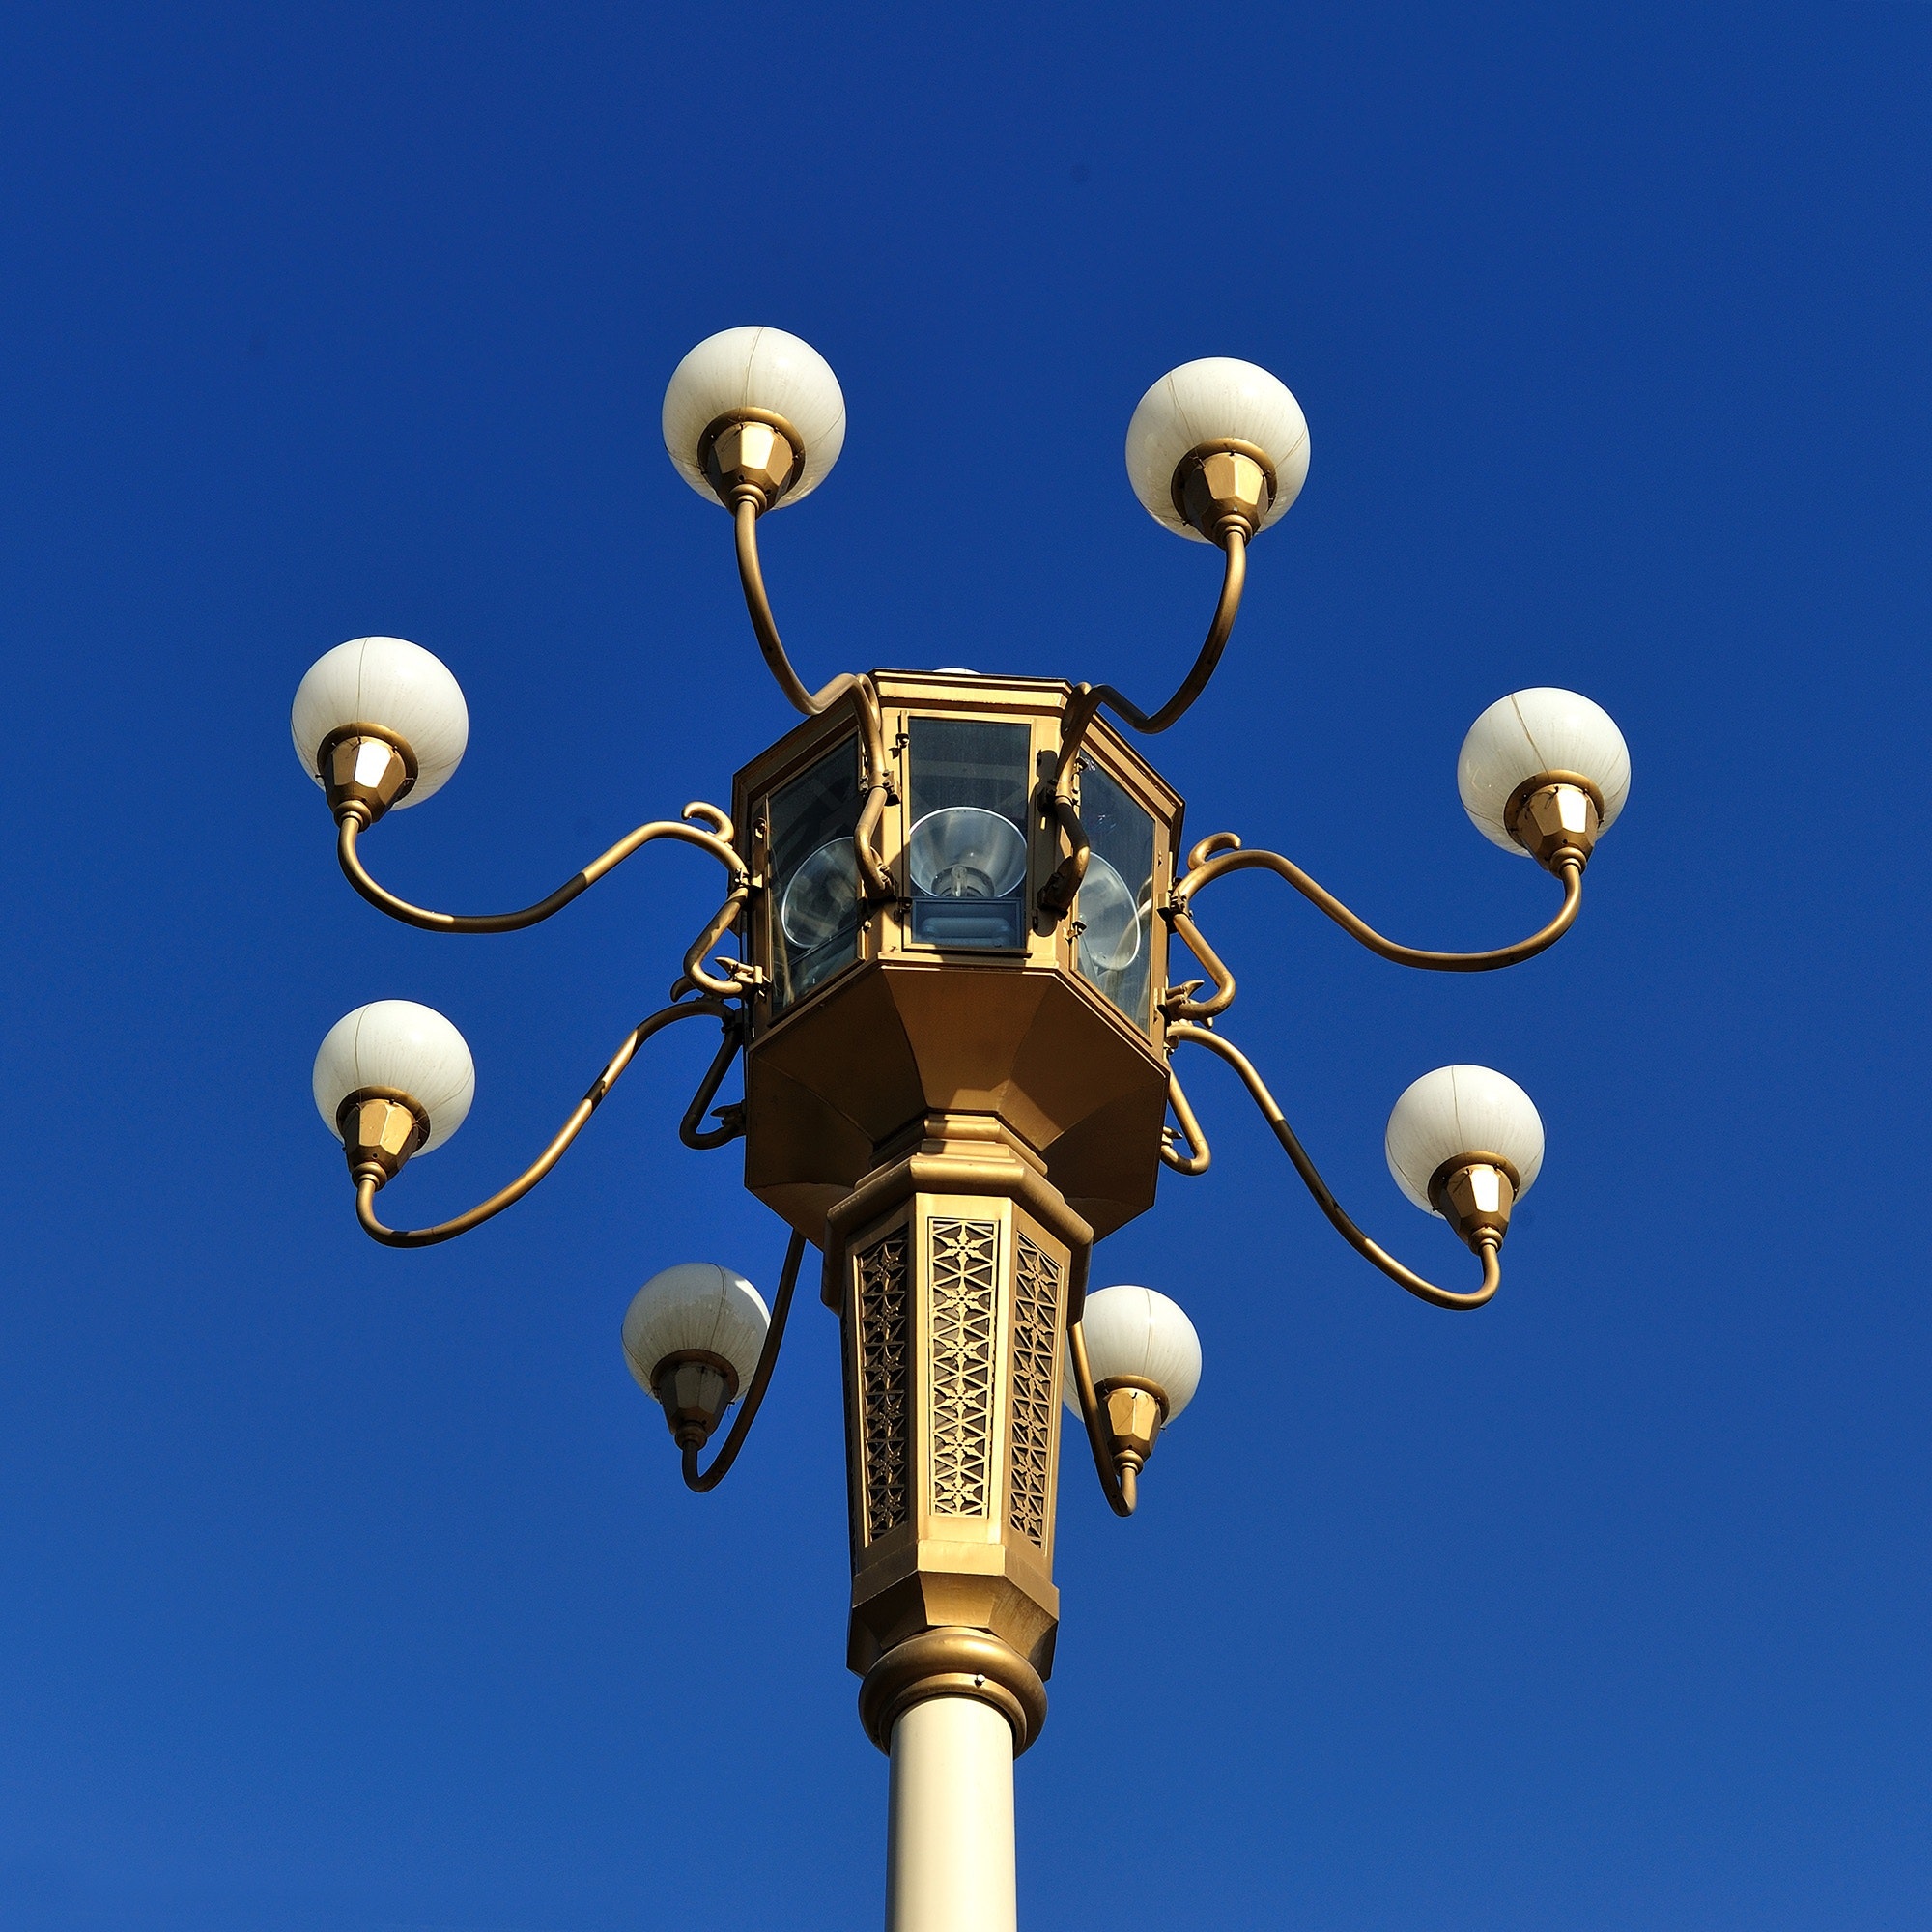
street light, light fixture, lighting, sky, ceiling fixture, architecture, electricity, lamp, column, interior design, metal